Mindrolling Monastery

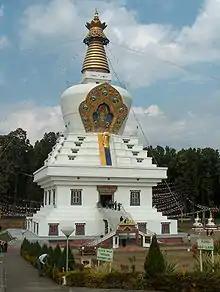
The stupa of the re-established Mindrolling Monastery, in Clement Town, Dehradun.

In 1965, Khochhen Rinpoche and small group of monks began the process of re-establishing Mindrolling monastery located near Clement Town, in Dehradun, Uttarakhand state, India. It now contains Ngagyur Nyingma College, one of the largest Buddhist institutes in India.